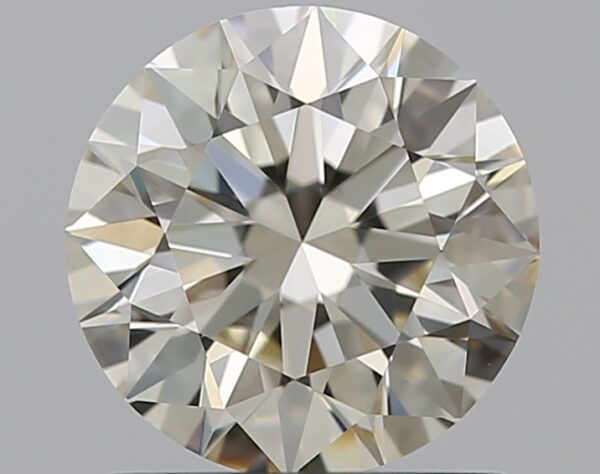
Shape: round
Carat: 1.01
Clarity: IF
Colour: L
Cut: EX
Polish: EX
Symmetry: EX
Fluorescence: N
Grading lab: GIA
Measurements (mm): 6.38 x 6.41 x 3.99